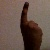
The image shows a hand gesture representing the number 1 in Indian Sign Language.